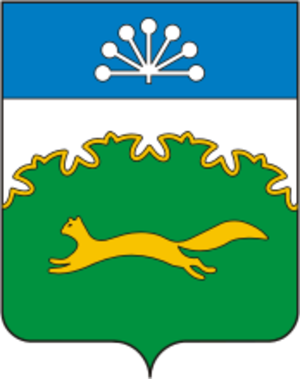
Sibaï est une ville de la république de Bachkirie, en Russie, dans le raïon de Baïmak. Sa population s'élevait 61 344 habitants en 2019.